American football positions

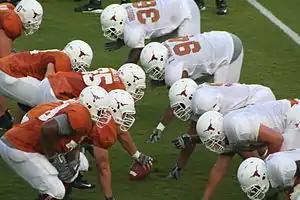
The offensive line (on left, in orange jerseys) consists of a center (with ball in hand ready to snap) with two guards on either side, and two tackles

The offensive line is primarily responsible for blocking the defensive line of the opposition, in order to protect their own quarterback. During normal play, offensive linemen do not handle the ball, (aside from the snap from center), unless the ball is fumbled by a ball carrier, a pass is deflected, or a player who is normally an offensive lineman takes a different position on the field. The offensive line consists of: